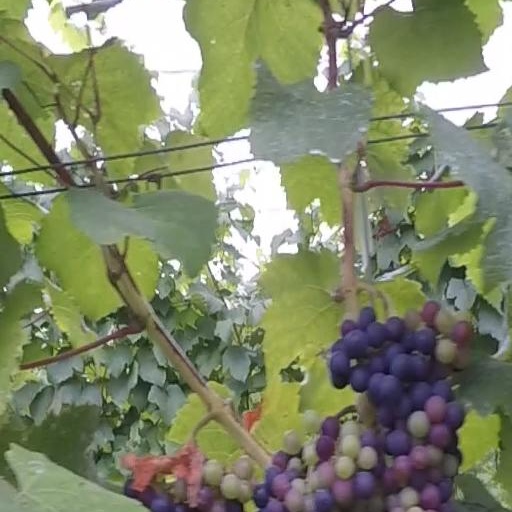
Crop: grape